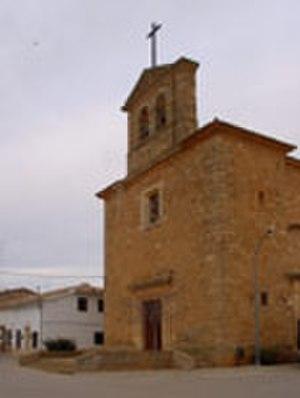
Pozorrubielos de la Mancha est une municipalité espagnole de la province de Cuenca, dans la région autonome de Castille-La Manche.